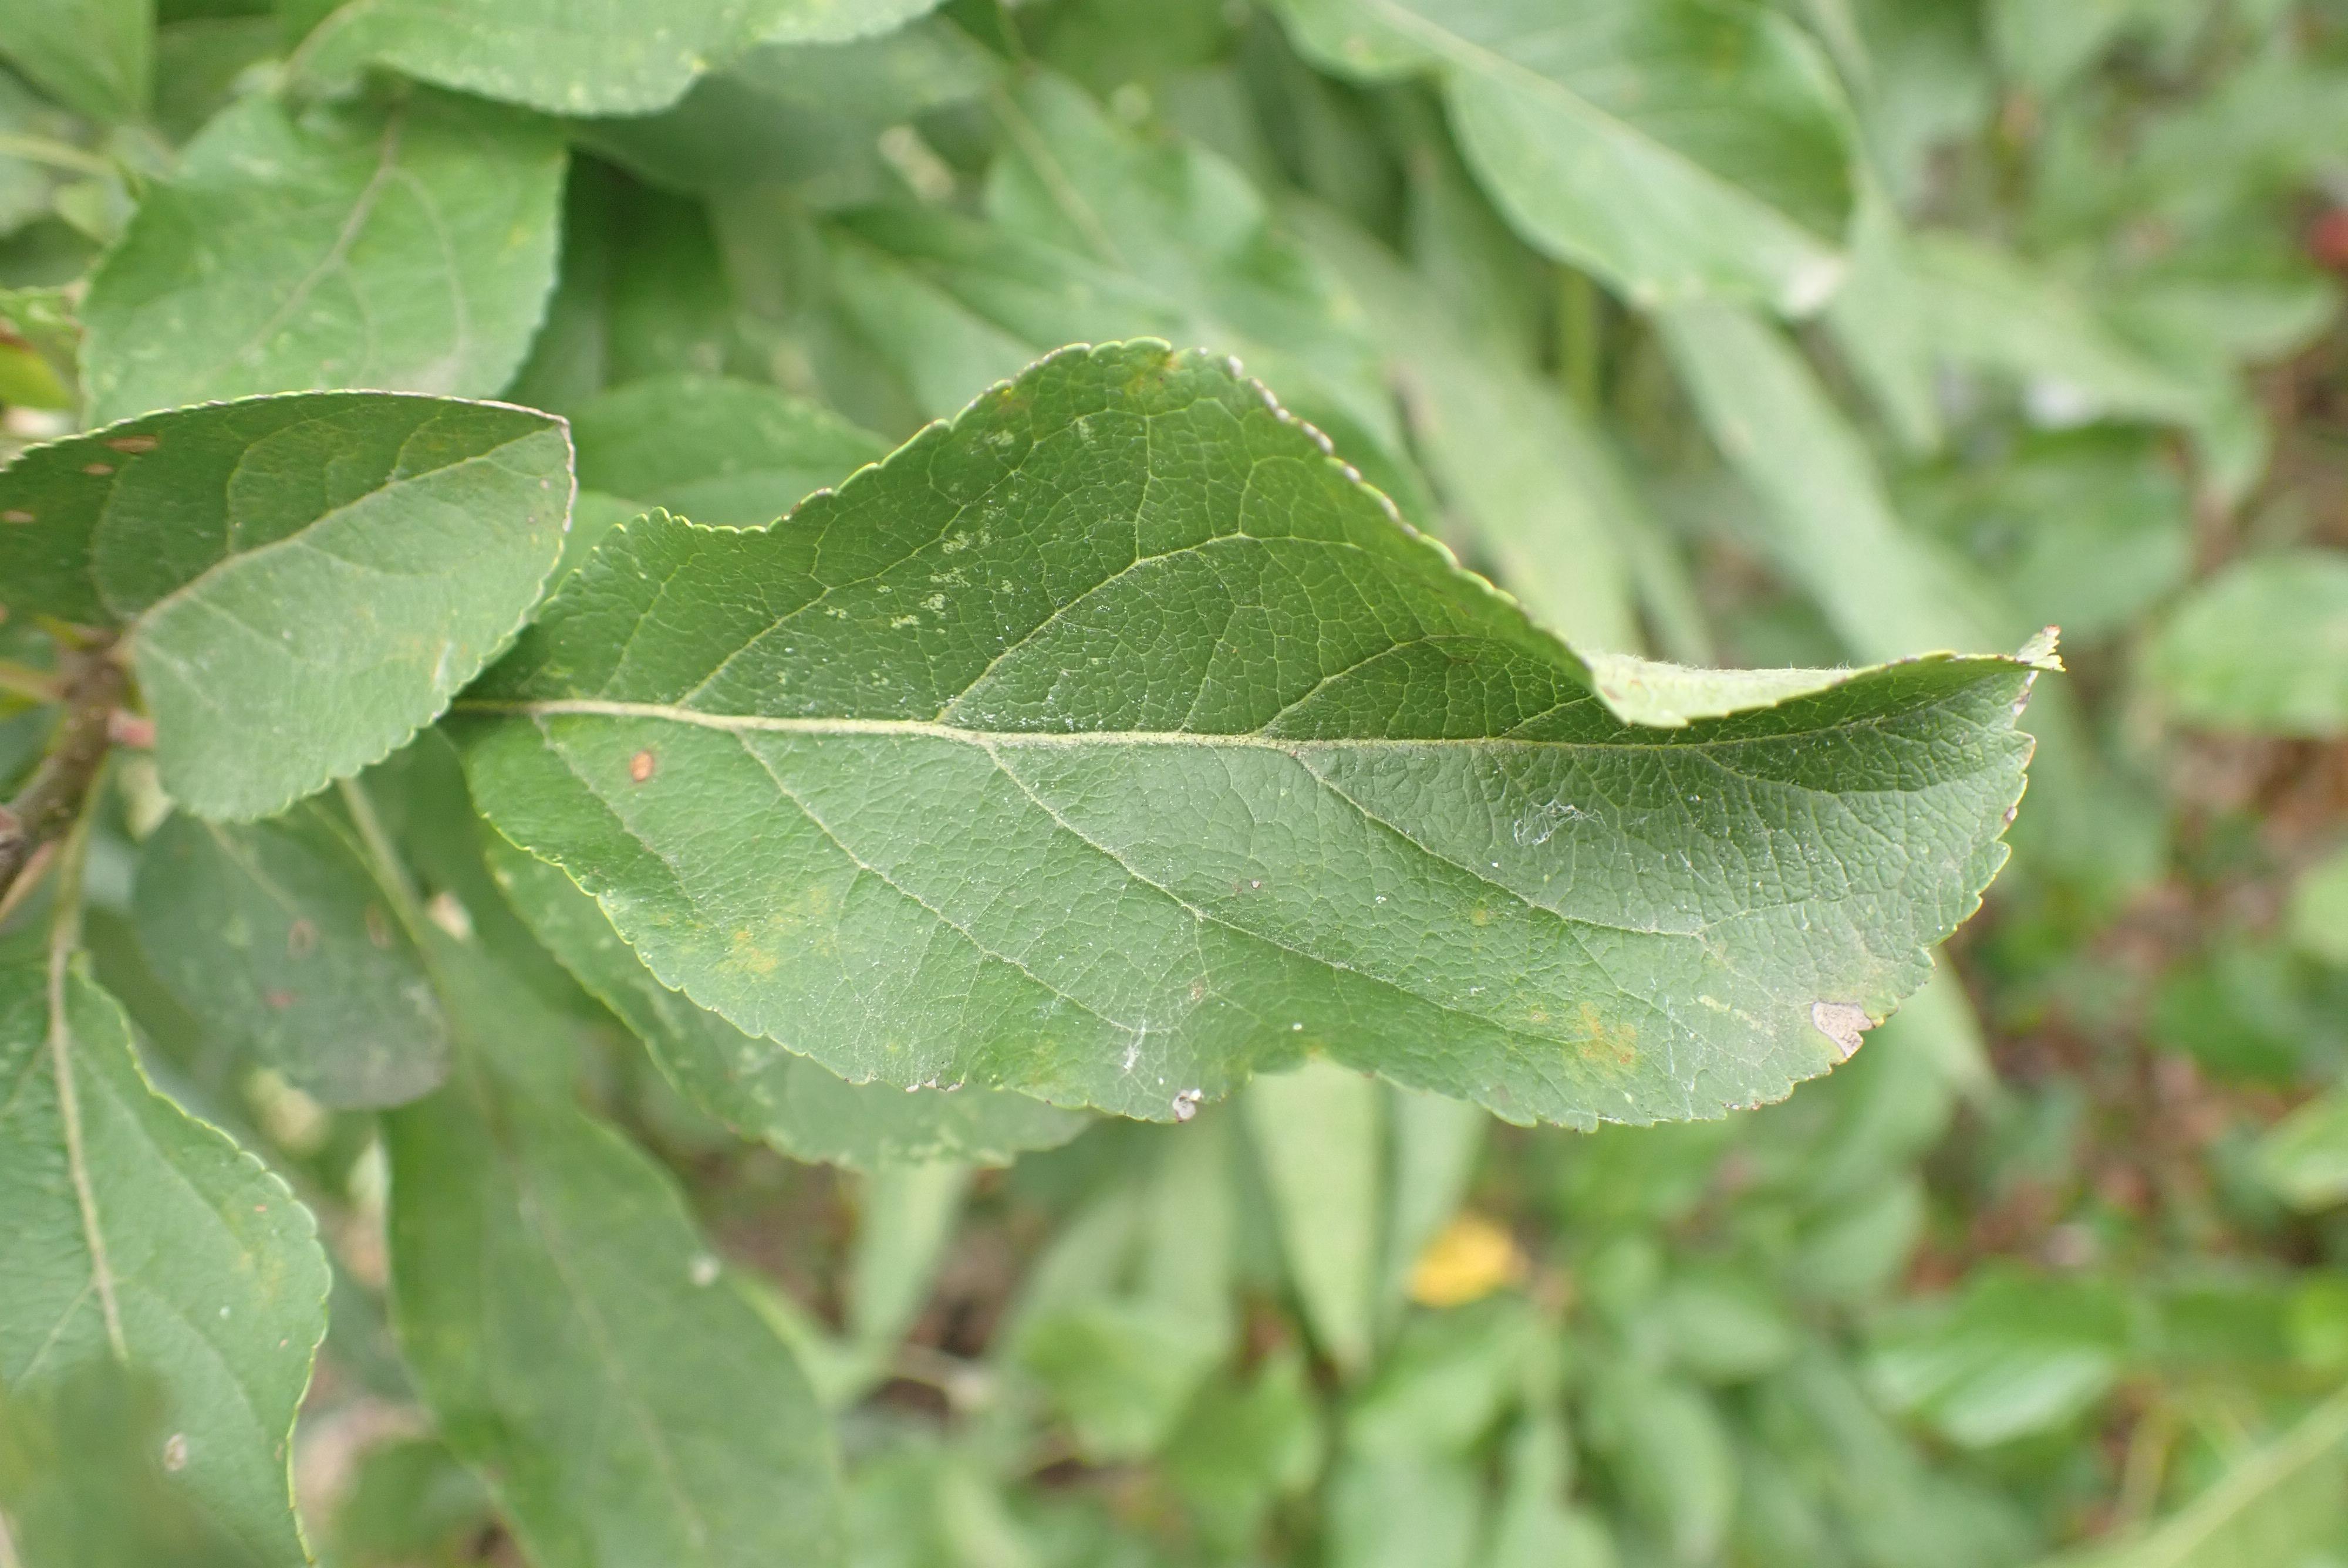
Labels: complex